Louis Bigmann

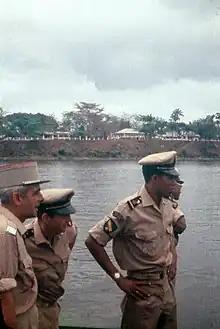
Gabonese and French military officers pictured in 1959.

No blood was shed during the event, and when the Gabonese people did not respond violently the military interpreted this as a sign of approval. Aubame was offered the presidency of the newly formed provisional government. The government was composed of civilian politicians from both the UDSG and BDG, such as Gondjout. During the coup, he served as Minister of State. The coup's leaders were content at restoring security for the civilians. The small Gabonese army did not intervene; composed mostly of French officers, they remained in their barracks.